Cadillac Northstar LMP

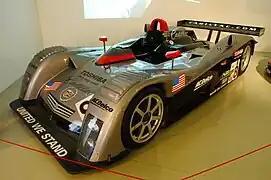
Cadillac Northstar LMP 900 at the Le Mans Museum

The Cadillac Northstar LMP are a series of Le Mans Prototypes built by Cadillac for use in the American Le Mans Series as well as an attempt to return Cadillac to the 24 Hours of Le Mans since they first entered in . The Northstar LMPs were named after the Northstar V8 engines which powered them. The Cadillac project ran from 2000 until 2002 when General Motors decided to cancel the project to concentrate solely on their Chevrolet Corvette program. Cadillac returned to prototype racing in 2017 with the Cadillac DPi-V.R in the WeatherTech SportsCar Championship.